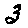
Label: 3